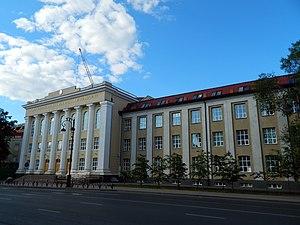
Université d'État du pétrole et du gaz de Tyumen.